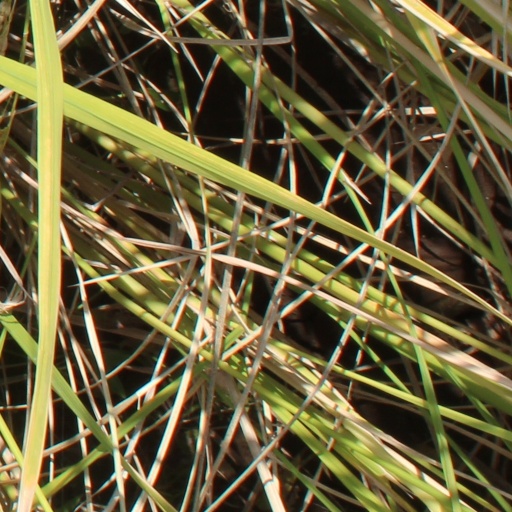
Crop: rice